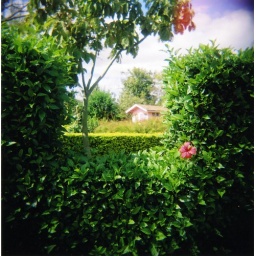
through a gap in the hibiscus we spotted this house